Pauline Frederick

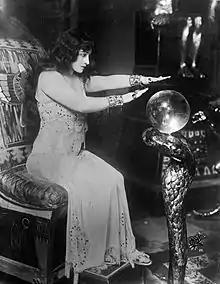
Pauline Frederick as Potiphar's wife from the play "Joseph and His Brethren" (1913)

She made her stage debut at the age of 17 as a chorus girl in the farce "The Rogers Brothers at Harvard", but was fired shortly thereafter. She won other small roles on the stage before being discovered by an illustrator, Harrison Fisher who called her "the purest American beauty." With Fisher's help, she landed more substantial stage roles. Nicknamed "The Girl with the Topaz Eyes", Frederick was cast in the lead roles in the touring productions of "The Little Gray Lady" and "The Girl in White" in 1906. She briefly retired from acting after her first marriage in 1909, but returned to the stage in January 1913 in "Joseph and His Brethren".